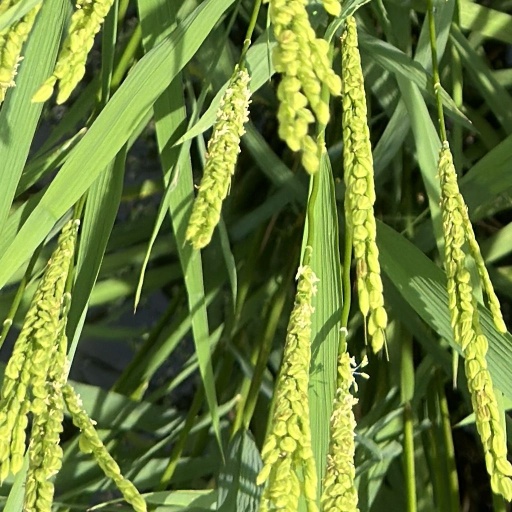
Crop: rice